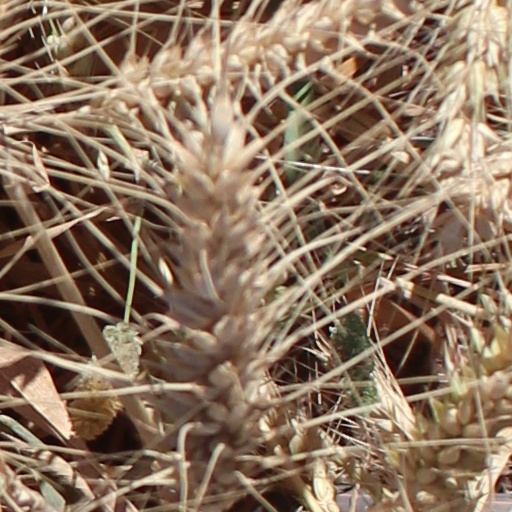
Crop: wheat